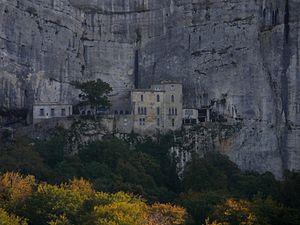
Le massif de la Sainte-Baume, ou plus simplement la Sainte-Baume, est un massif provençal du Sud-Est de la France, qui s'étend entre les départements des Bouches-du-Rhône et du Var sur une superficie de 45 000 hectares.